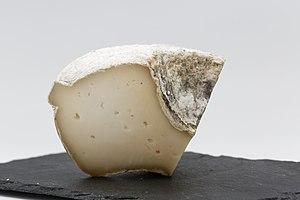
La gastronomie aragonaise est la gastronomie de l'Aragon, ancien royaume et communauté autonome du nord de l'Espagne.
Le fromage de Tronchón est un fromage originaire de la localité aragonaise de Tronchón, dont la région d'élaboration est le Maestrazgo, ancienne comarque qui recouvre le sud-est de la province de Teruel, le nord de la province de Castellón et le sud de la province de Tarragone.